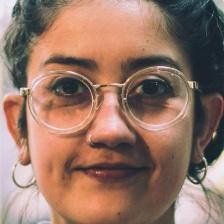
Label: faces